Hill Bay

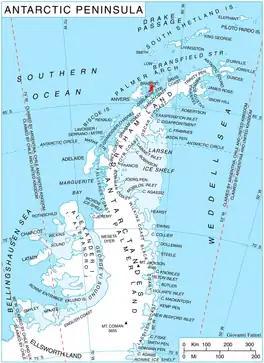
Location of Brabant Island in the Antarctic Peninsula region.

Hill Bay is a bay, long and wide, which indents eastern Anvers Island, Antarctica, between Spallanzani Point and Mitchell Point. Its head is fed by Grigorov, Laënnec and Mitev Glaciers.